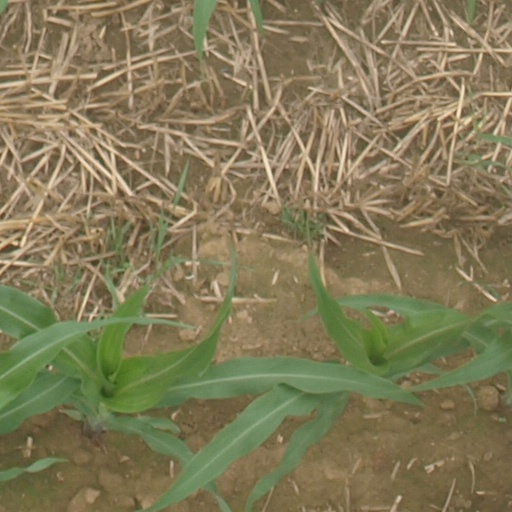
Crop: maize; corn